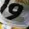
Number: 9